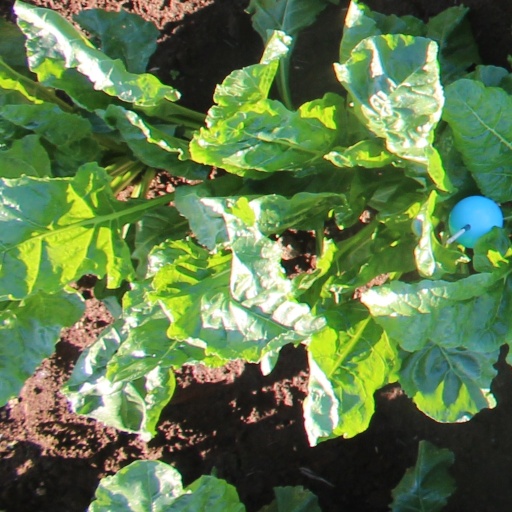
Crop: sugar beet